Joseph Stalin

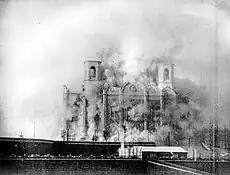
1931 demolition of the Cathedral of Christ the Saviour in Moscow in order to make way for the planned Palace of the Soviets

The Soviet government sought to bring neighbouring states under its domination; in February 1921 it invaded the Menshevik-governed Georgia, and in April 1921, Stalin ordered the Red Army into Turkestan to reassert Soviet control. As People's Commissar for Nationalities, Stalin believed that each ethnic group had the right to an "autonomous republic" within the Russian state in which it could oversee various regional affairs. In taking this view, some Marxists accused him of bending too much to bourgeois nationalism, while others accused him of remaining too Russo-centric. In his diverse native Caucasus, however, Stalin opposed the idea of separate autonomous republics, arguing that these would oppress ethnic minorities within their territories; instead, he called for a Transcaucasian Socialist Federative Soviet Republic. The Georgian Communist Party opposed the idea, resulting in the Georgian affair. In mid-1921, Stalin returned to the South Caucasus, calling on Georgian communists to reject the chauvinistic nationalism which he argued had marginalised the Abkhazian, Ossetian, and Adjarian minorities. In March 1921, Nadezhda gave birth to another of Stalin's sons, Vasily.